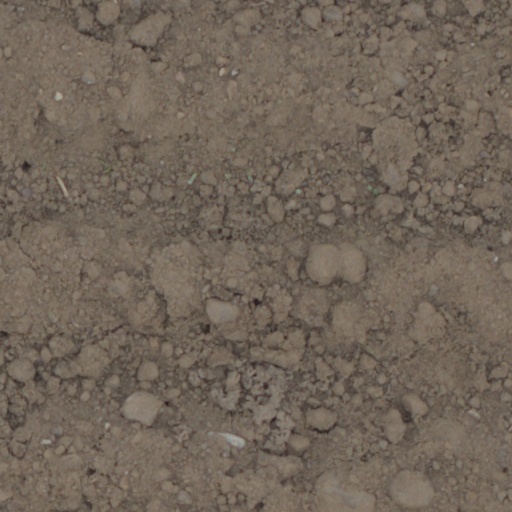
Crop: wheat